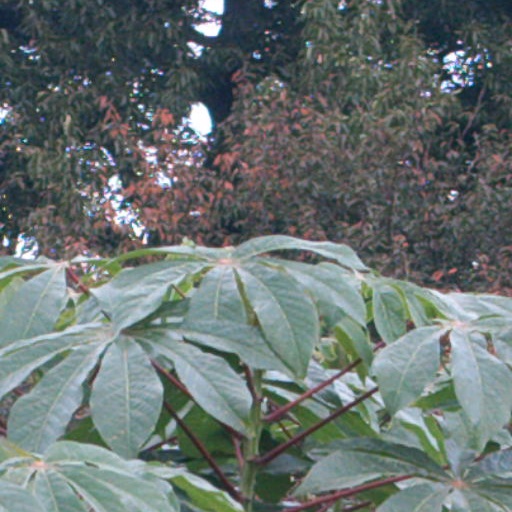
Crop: cassava